Cranberry Portage

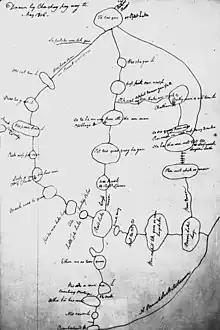
Cha Chay Pay Way Ti's Map of the Waterways of a Part of Northern Manitoba (1806)

The area has been inhabited since prehistoric times. Archaeological digs on Lake Athapapuskow revealed pottery, arrowheads, and other artifacts which were at least 2,500 years old and indicated regular habitation by people of the Shield Archaic tradition, who hunted caribou in the area as far back as 7000 years ago. They were eventually supplanted by the Woodland Cree who were nomadic hunters in this region.